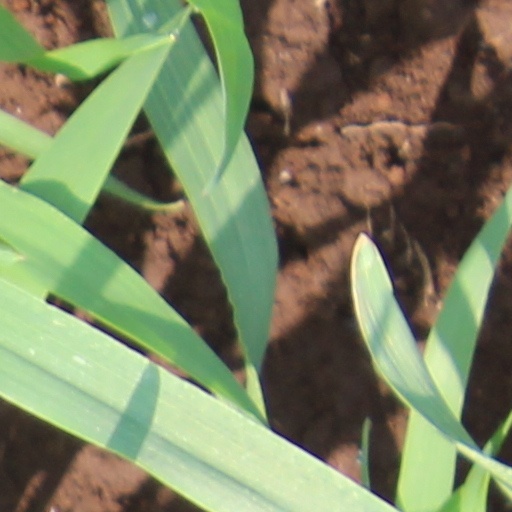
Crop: wheat